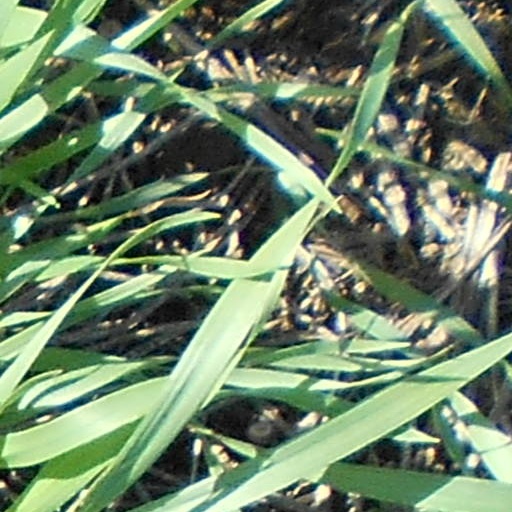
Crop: wheat